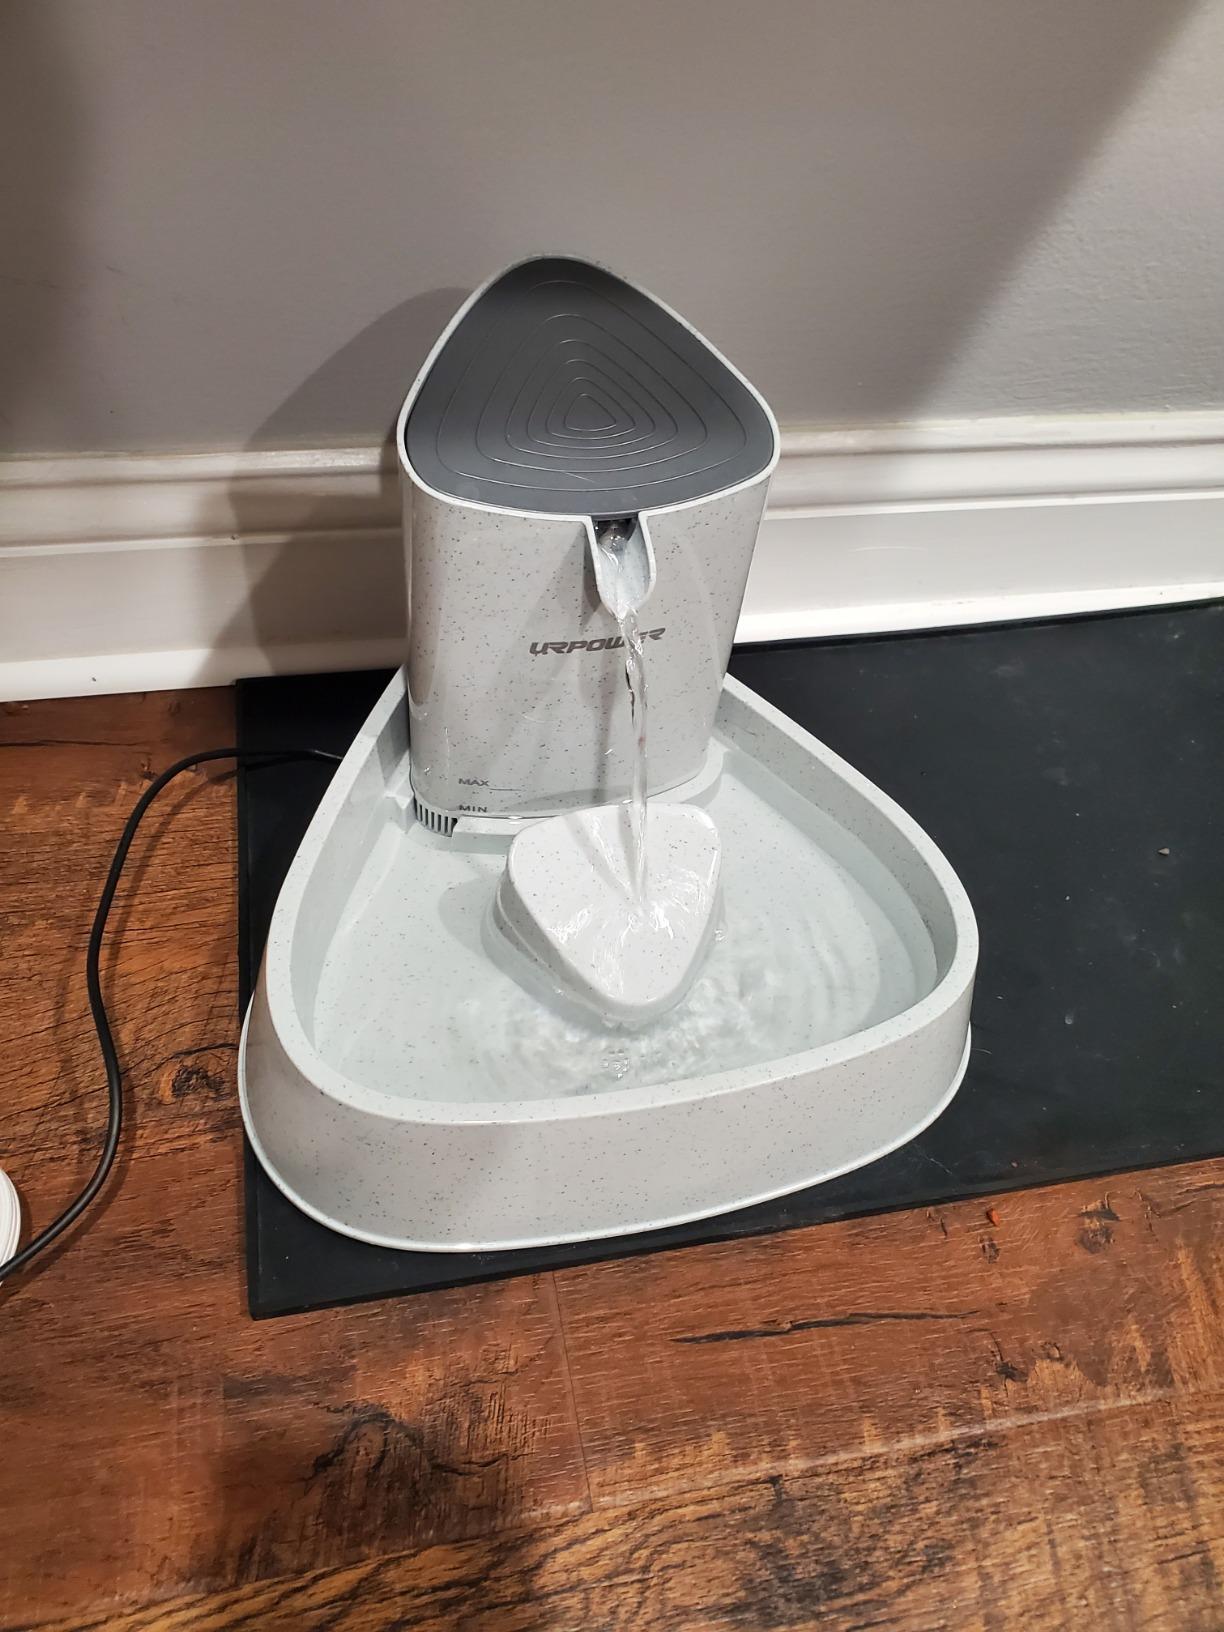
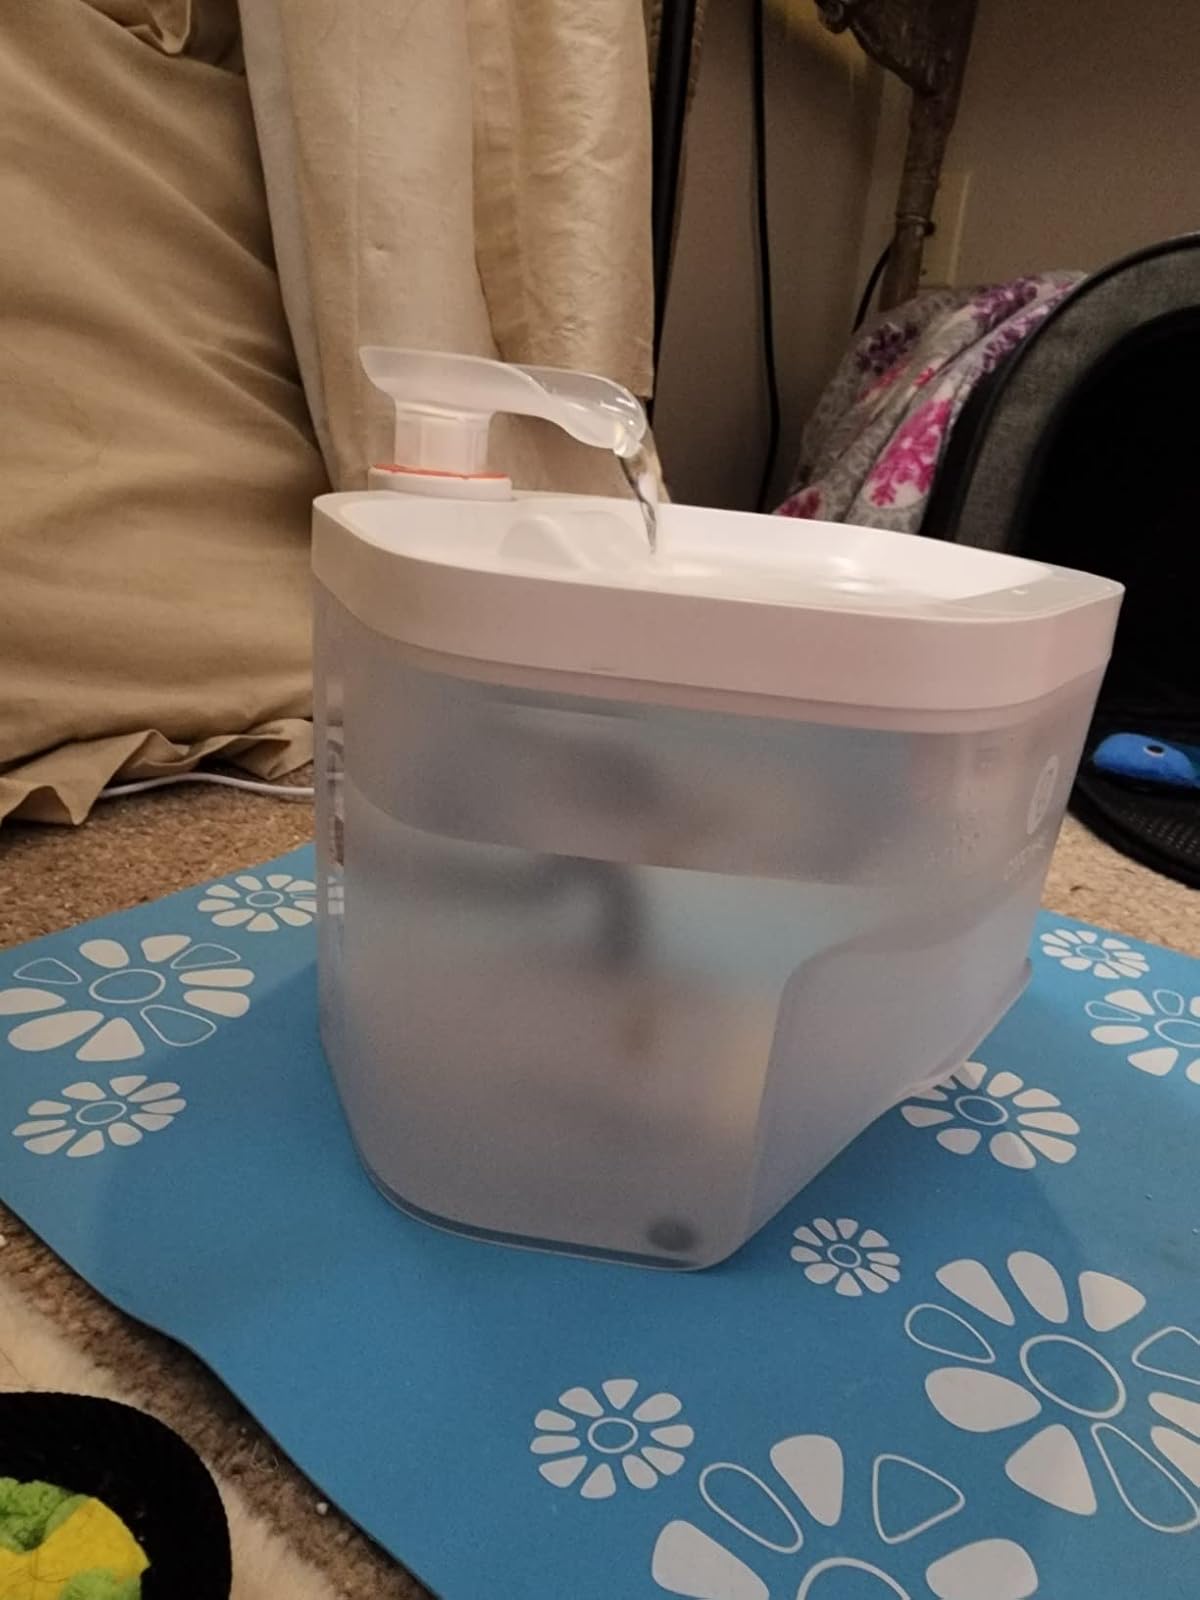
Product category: items_bowl
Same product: no